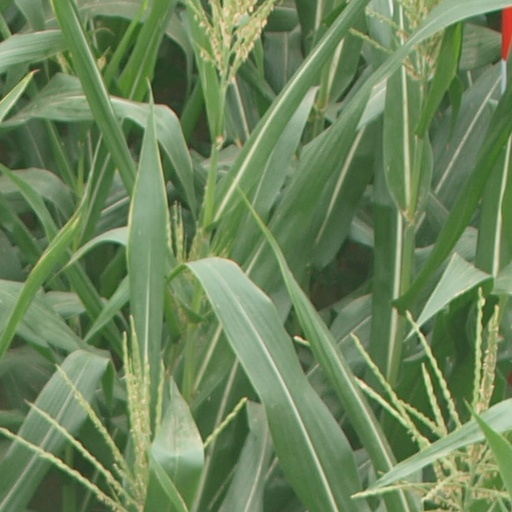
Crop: maize; corn